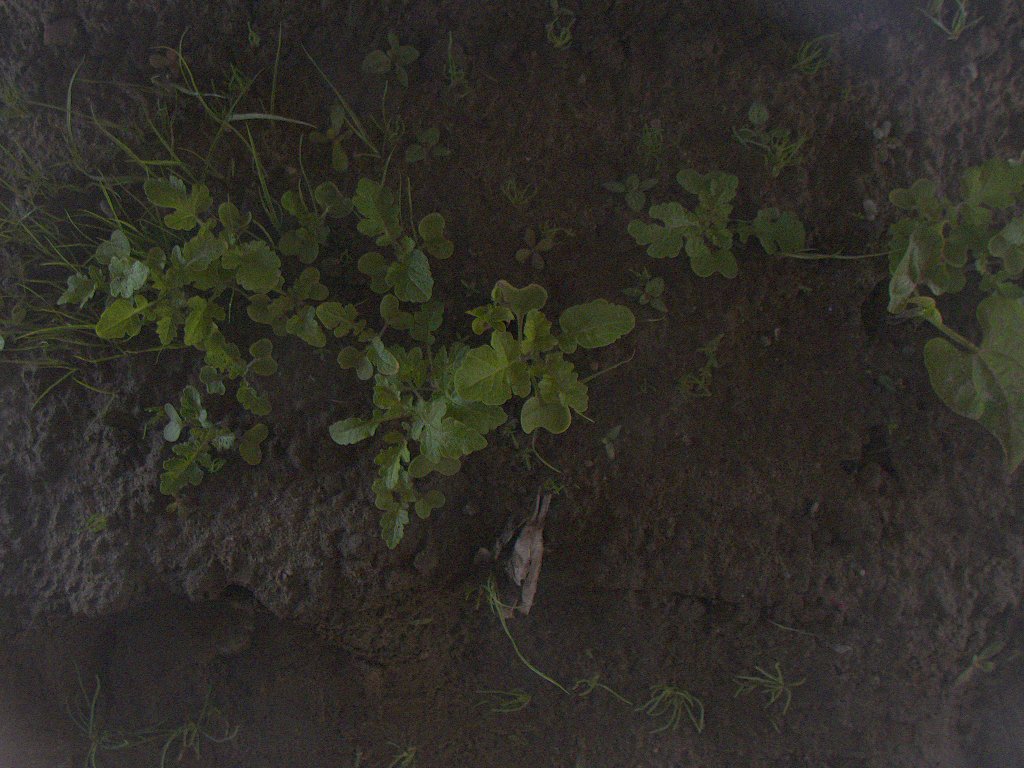
Crop: bean
Objects: bean, stem_bean